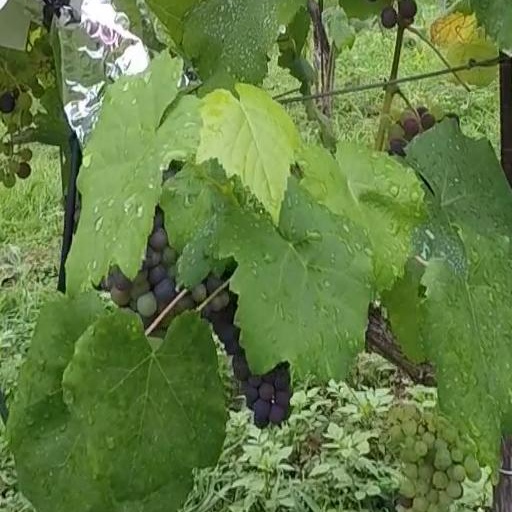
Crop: grape